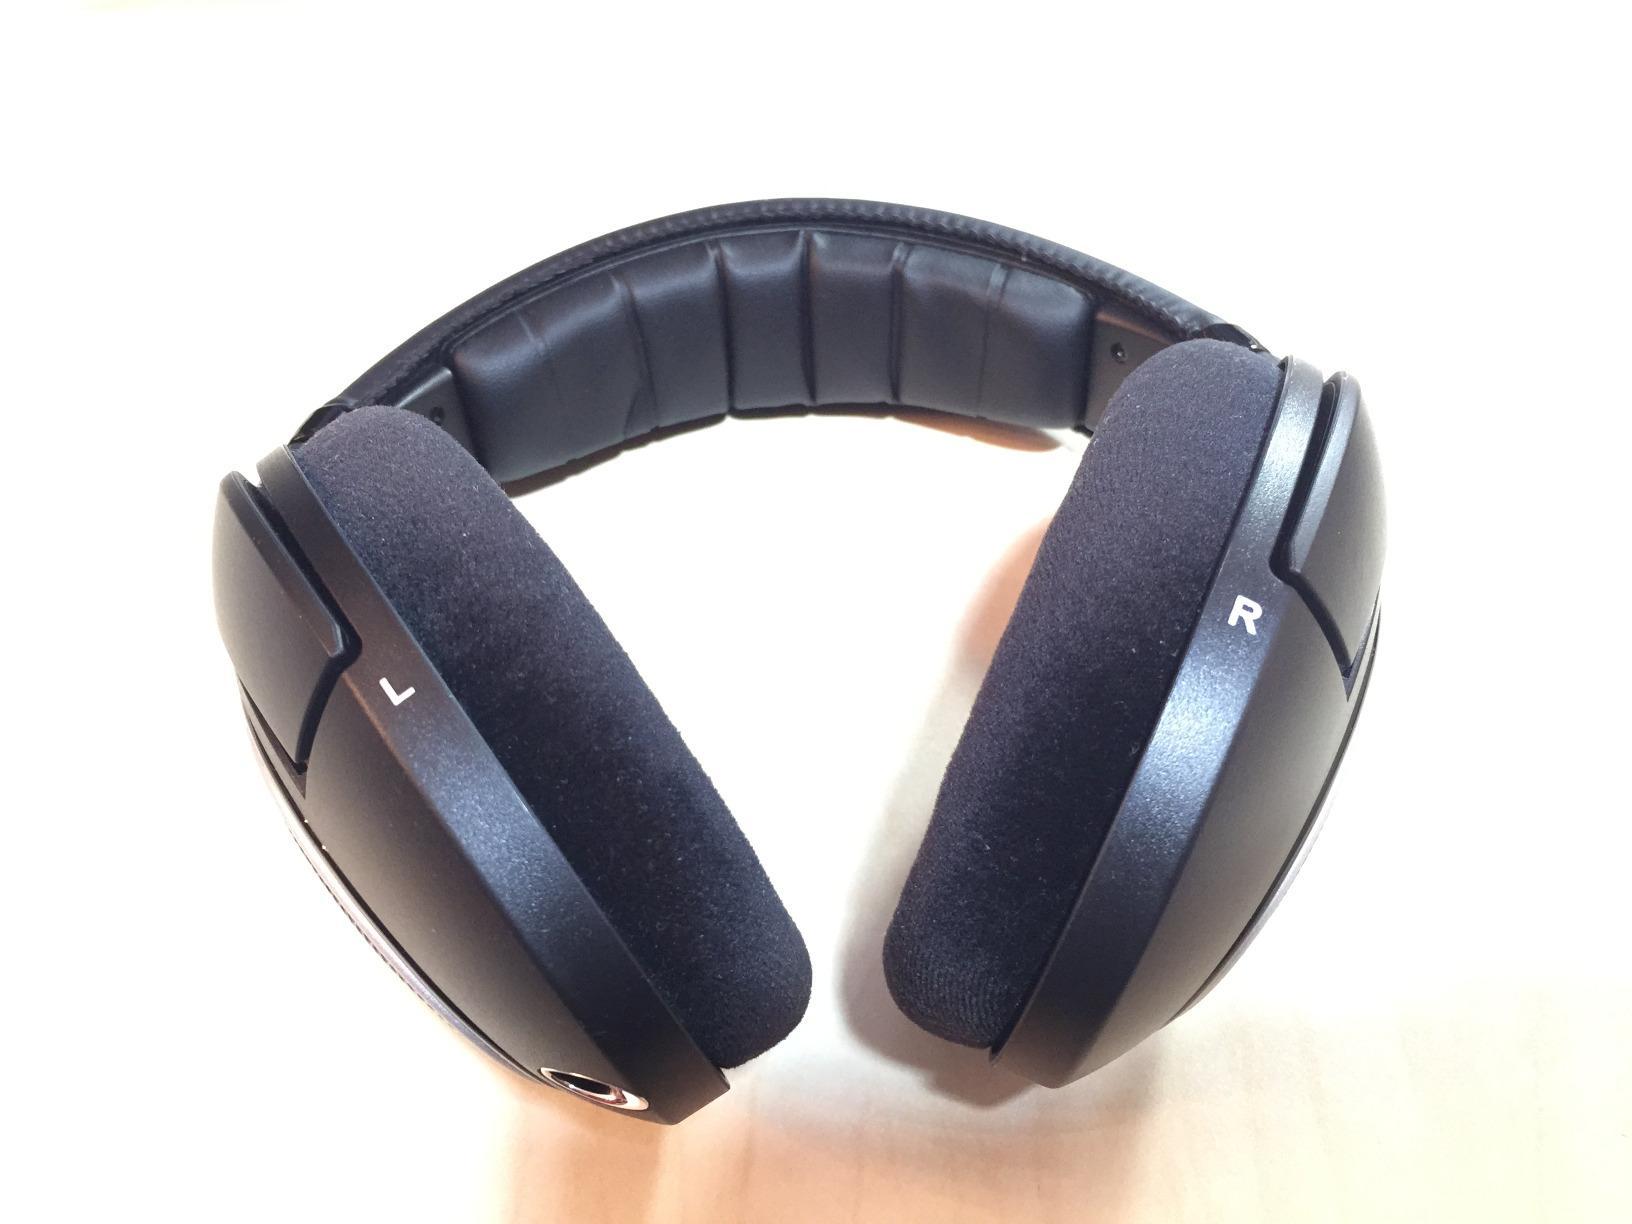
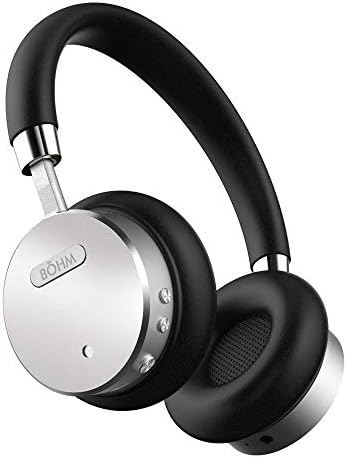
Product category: headphones
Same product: no